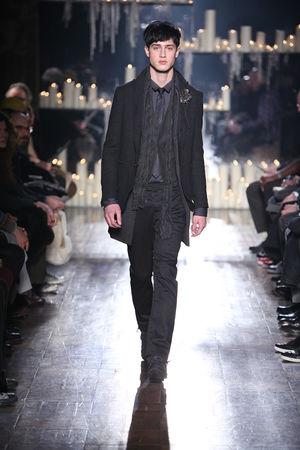
La Fashion Week de Milan est un événement de mode qui se déroule deux fois par an à Milan, Italie, depuis 1958. Elle est très attendue par toute la cité milanaise : en effet, elle lui apporte des retombées économiques non négligeables et fortifie l'image de la ville et de la mode italienne.